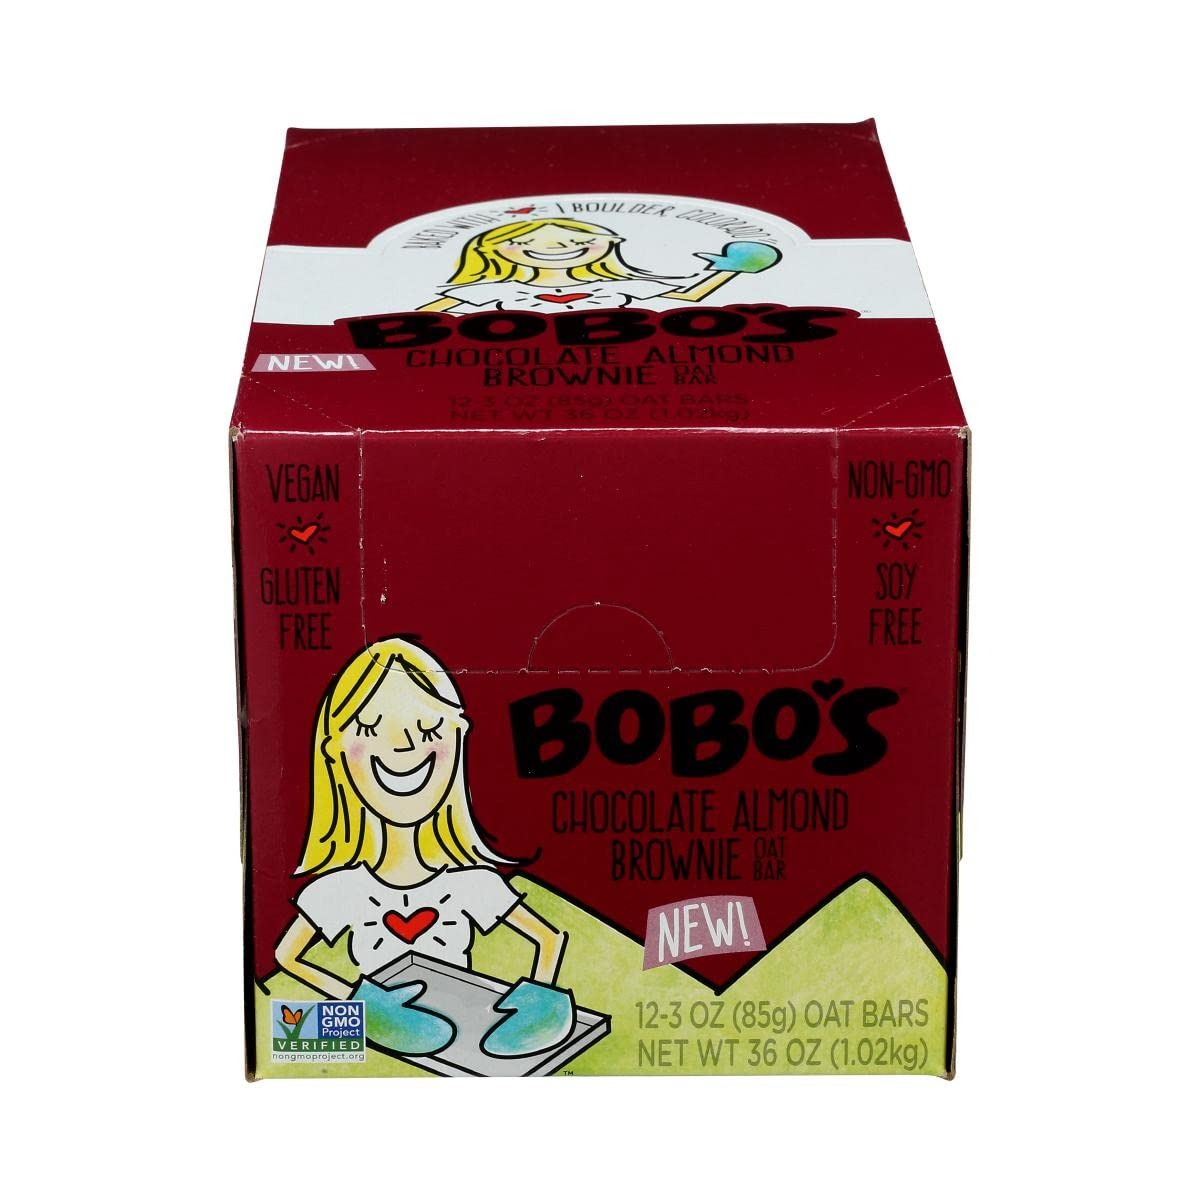
Item Name: BOBOS OAT BARS Chocolate Almond Brownie Oar Bars, 3 OZ
Bullet Point 1: No hydrogenated fats or high fructose corn syrup allowed in any food
Bullet Point 2: No bleached or bromated flour
Bullet Point 3: No synthetic nitrates or nitrites
Product Description: Candy Snacks
Value: 36.0
Unit: Ounce

Price: 32.64